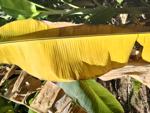
Label: xamthomonas